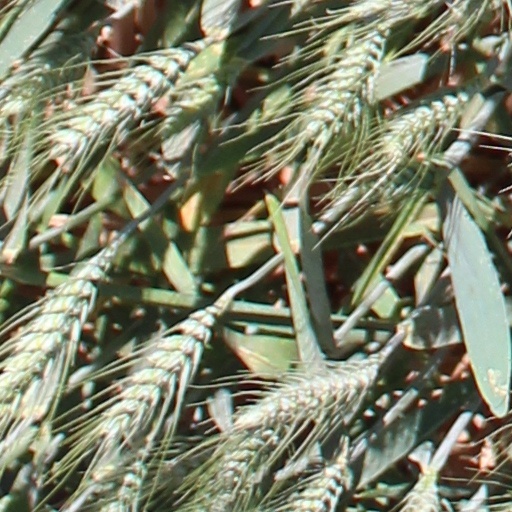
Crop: wheat